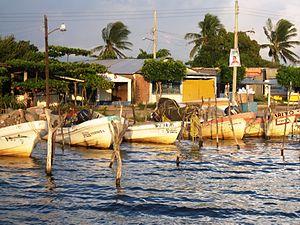
Tonalá est une municipalité du Chiapas, au Mexique. Elle couvre une superficie de 1 766,2 km² et compte 89 178 habitants en 2015.